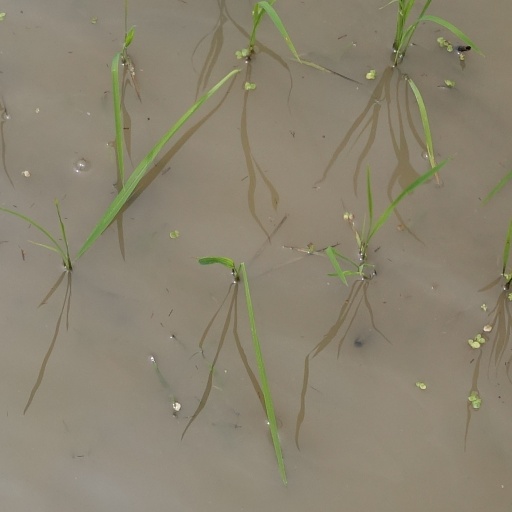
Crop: rice